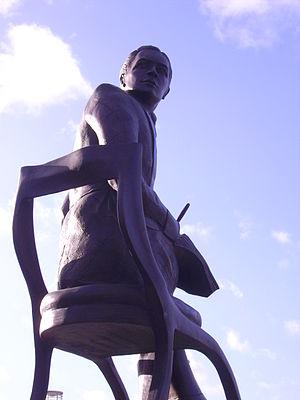
Sir Alfred Hitchcock [ˈælfɹɪd ˈhɪt͡ʃkɒk] est un réalisateur, scénariste et producteur de cinéma britannique né le 13 août 1899 à Leytonstone et mort le 29 avril 1980 à Bel Air.